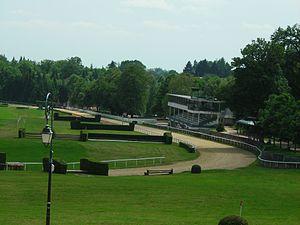
Hippodrome de Pompadour (Corrèze)
L'hippodrome de Pompadour se situe à Arnac-Pompadour en Corrèze. Le site est géré par la société des courses de Pompadour. Il s'étend sur 30 hectares dont 2 hectares de pistes. Des épreuves hippiques en plat et en obstacle y sont courues. Les tribunes permettent d'accueillir jusqu'à 1 550 personnes dont 1 050 places assises.